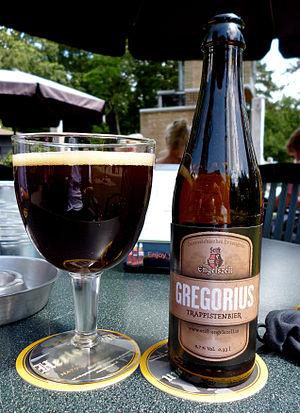
Les bières Engelszell sont des trappistes, brassées à l'abbaye d'Engelszell près d'Engelhartszell, en Autriche.